Blast (British magazine)

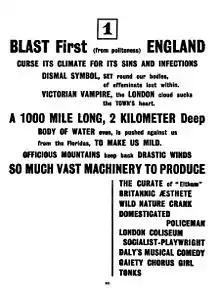
The first section of Wyndham Lewis' Manifesto, "Blast 1", 1914

The subjects either 'Blasted' or 'Blessed' depended on how they were seen by the fledgling Vorticists. Among them were the leaders of the rival avant-garde grouped about Roger Fry and the Bloomsbury set, as well as the literary leaders of the past. Thus the "Purgatory of Putney" is named for being the place to which Algernon Swinburne had retired into respectability. Among the Blessed are seafarers because "they exchange...one element for another" (p. 22) and the hairdresser who "attacks Mother Nature for a small fee...[and] trims aimless and retrograde growths" (p. 25). Henry Tonks, the Slade Professor of Fine Art, had the unique honour of being both 'Blessed' and 'Blasted'.